Aaron Sorkin

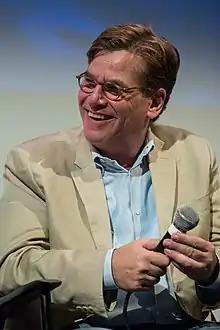
Sorkin in 2016

Aaron Benjamin Sorkin (born June 9, 1961) is an American screenwriter, playwright and film director. Born in New York City, he developed a passion for writing at an early age. As a writer for stage, television, and film, Sorkin is recognized for his trademark fast-paced dialogue and extended monologues, complemented by frequent use of the storytelling technique called the "walk and talk". Sorkin has earned numerous accolades including an Academy Award, a BAFTA Award, five Primetime Emmy Awards, and three Golden Globes.